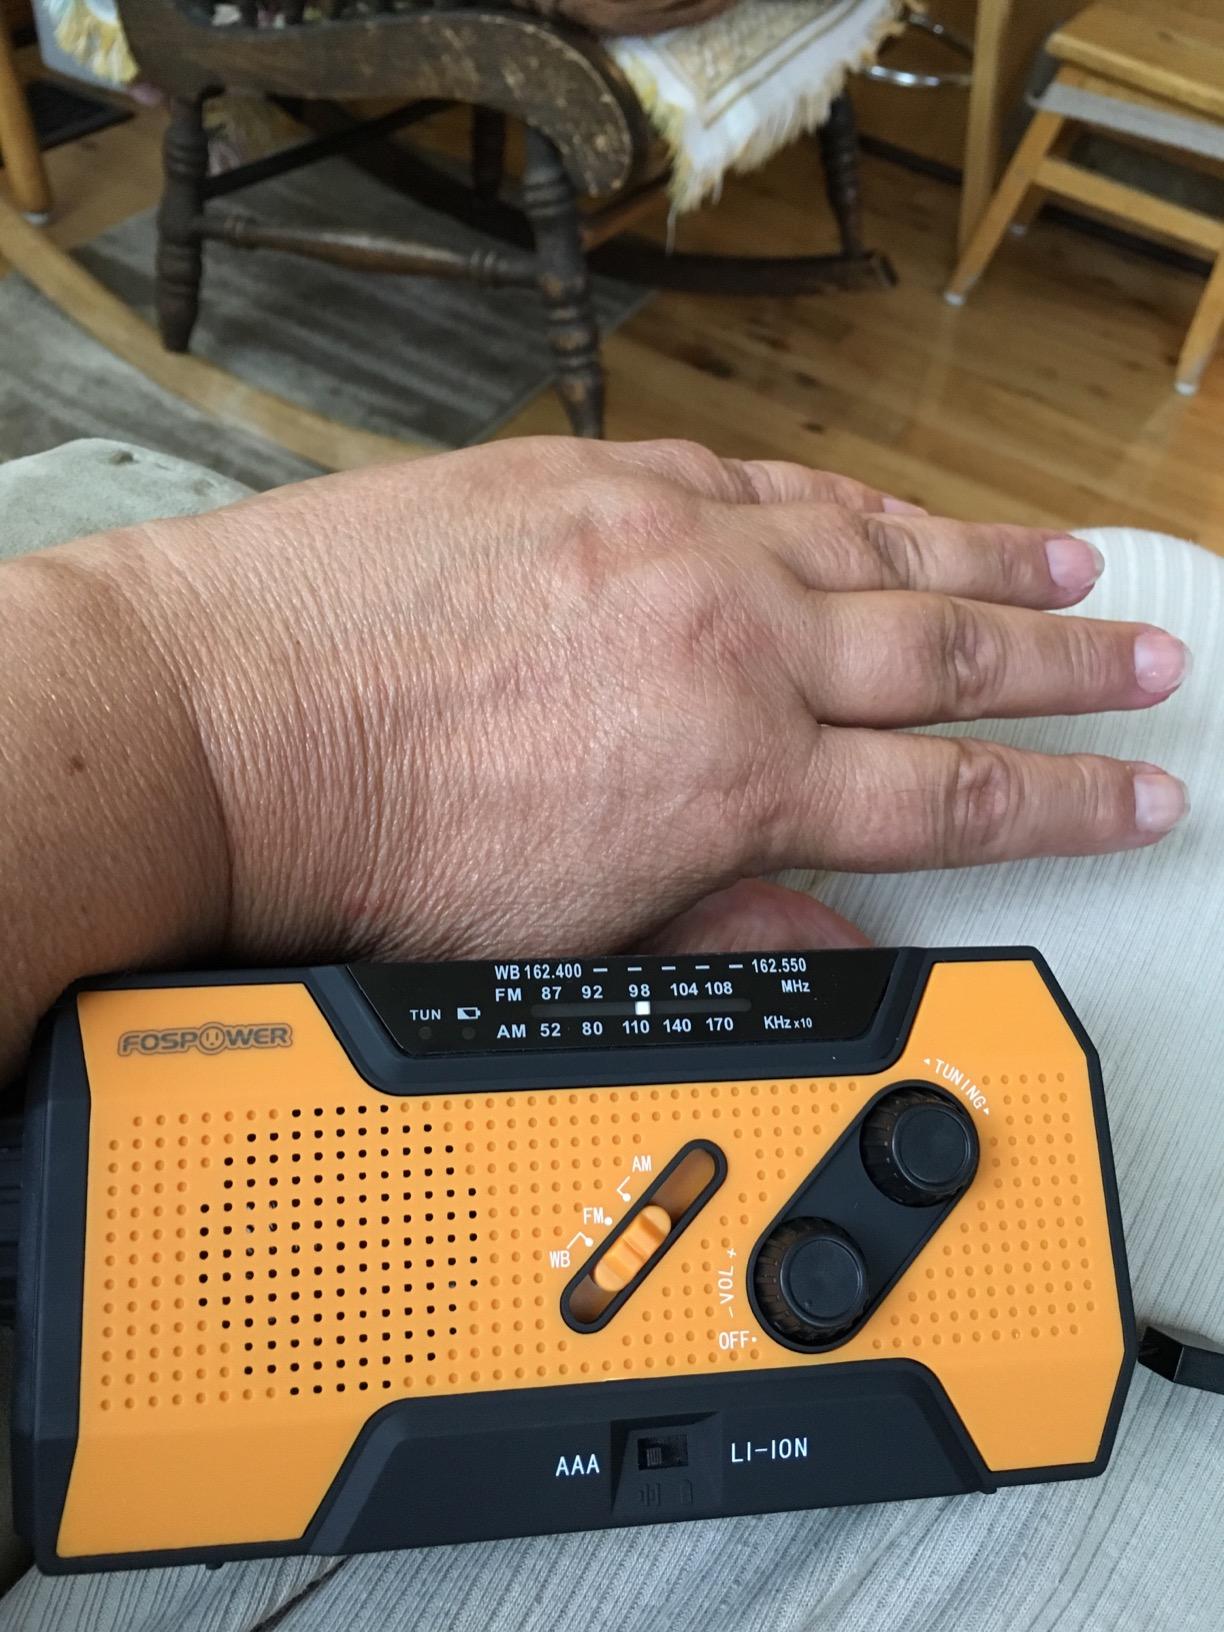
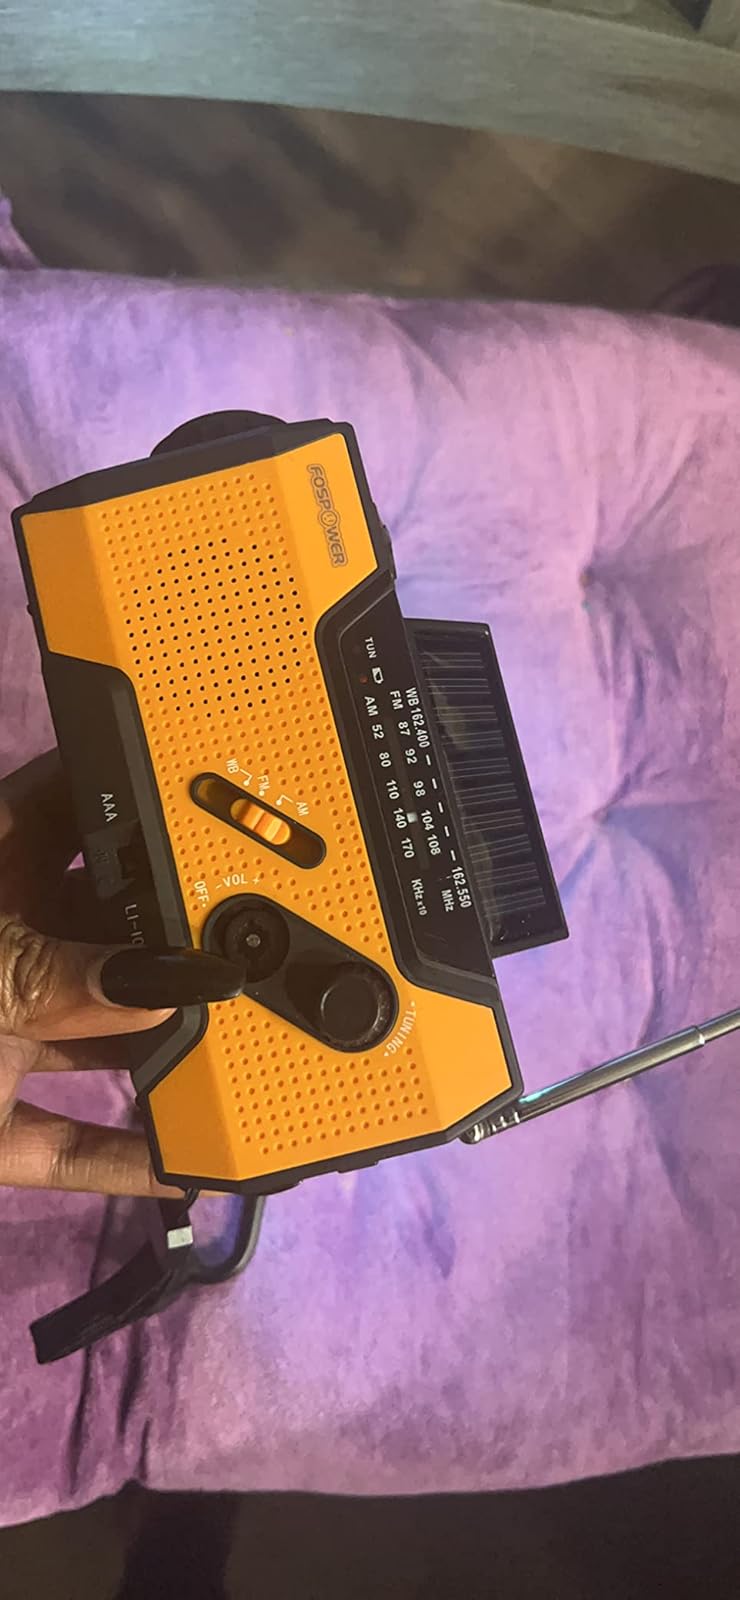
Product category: radio
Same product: yes